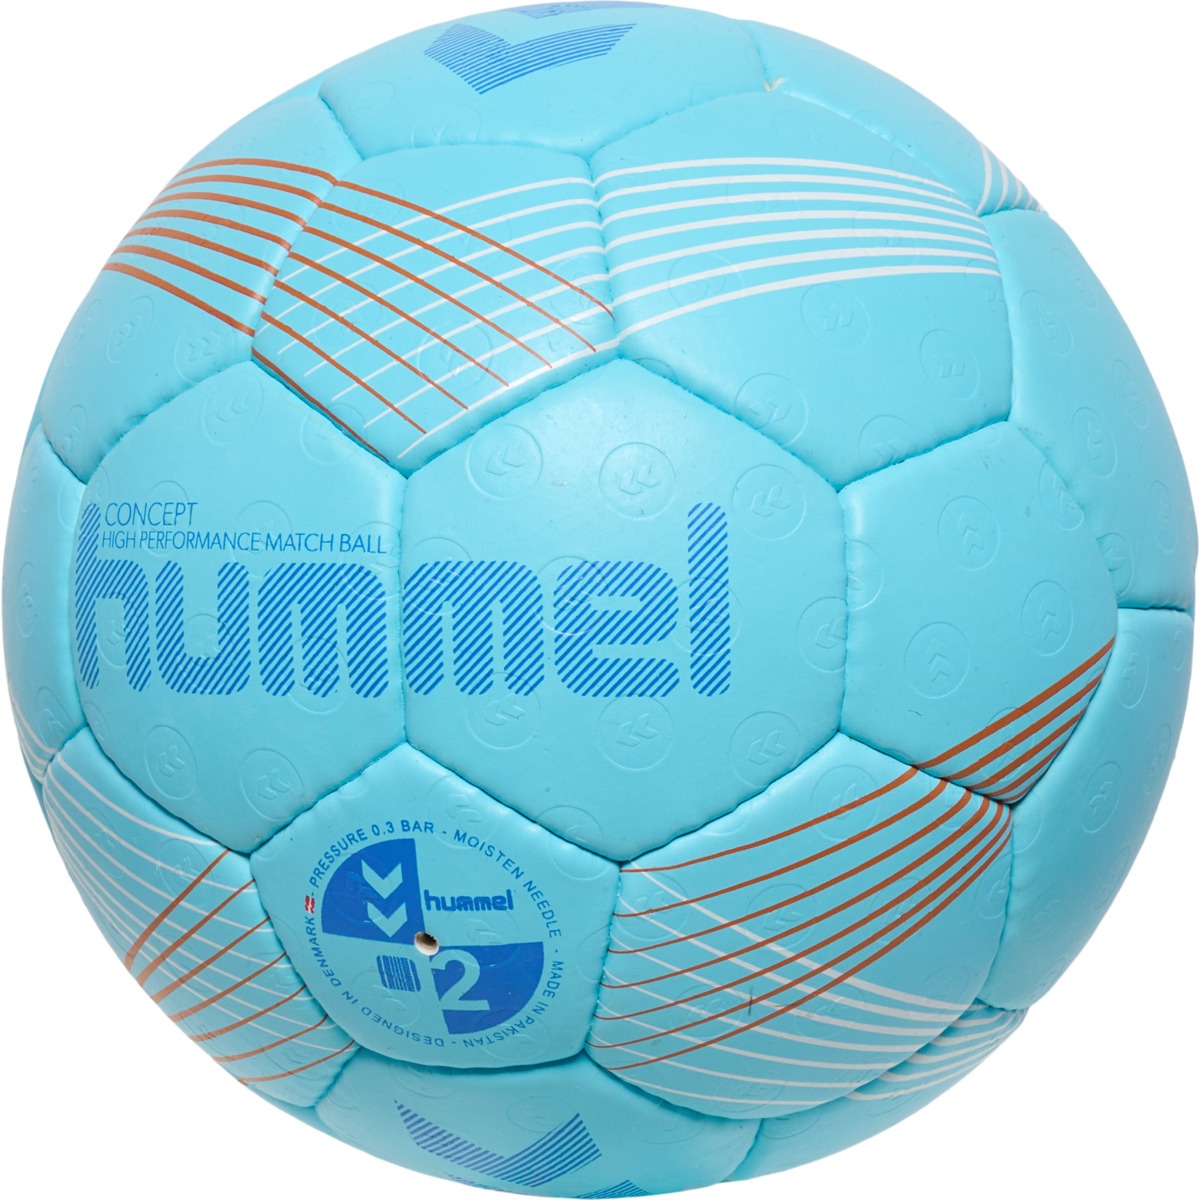
Hummel Concept Handball Blau
Dieser Ball ist sehr gut geeignet als Wettkampf sowie Trainings Ball. Bestehend aus AirTouch Mikrofaser PU für mehr Grip und bessere Griffigkeit. Geeignet für Harz
Brand: Hummel
Category: Sporting Goods > Athletics > Team Handball > Handballs